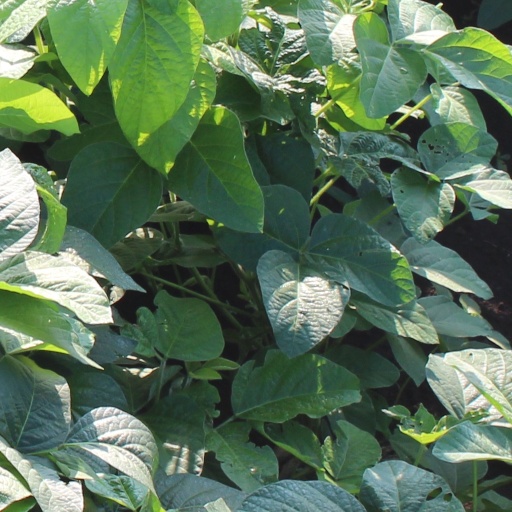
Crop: soybean